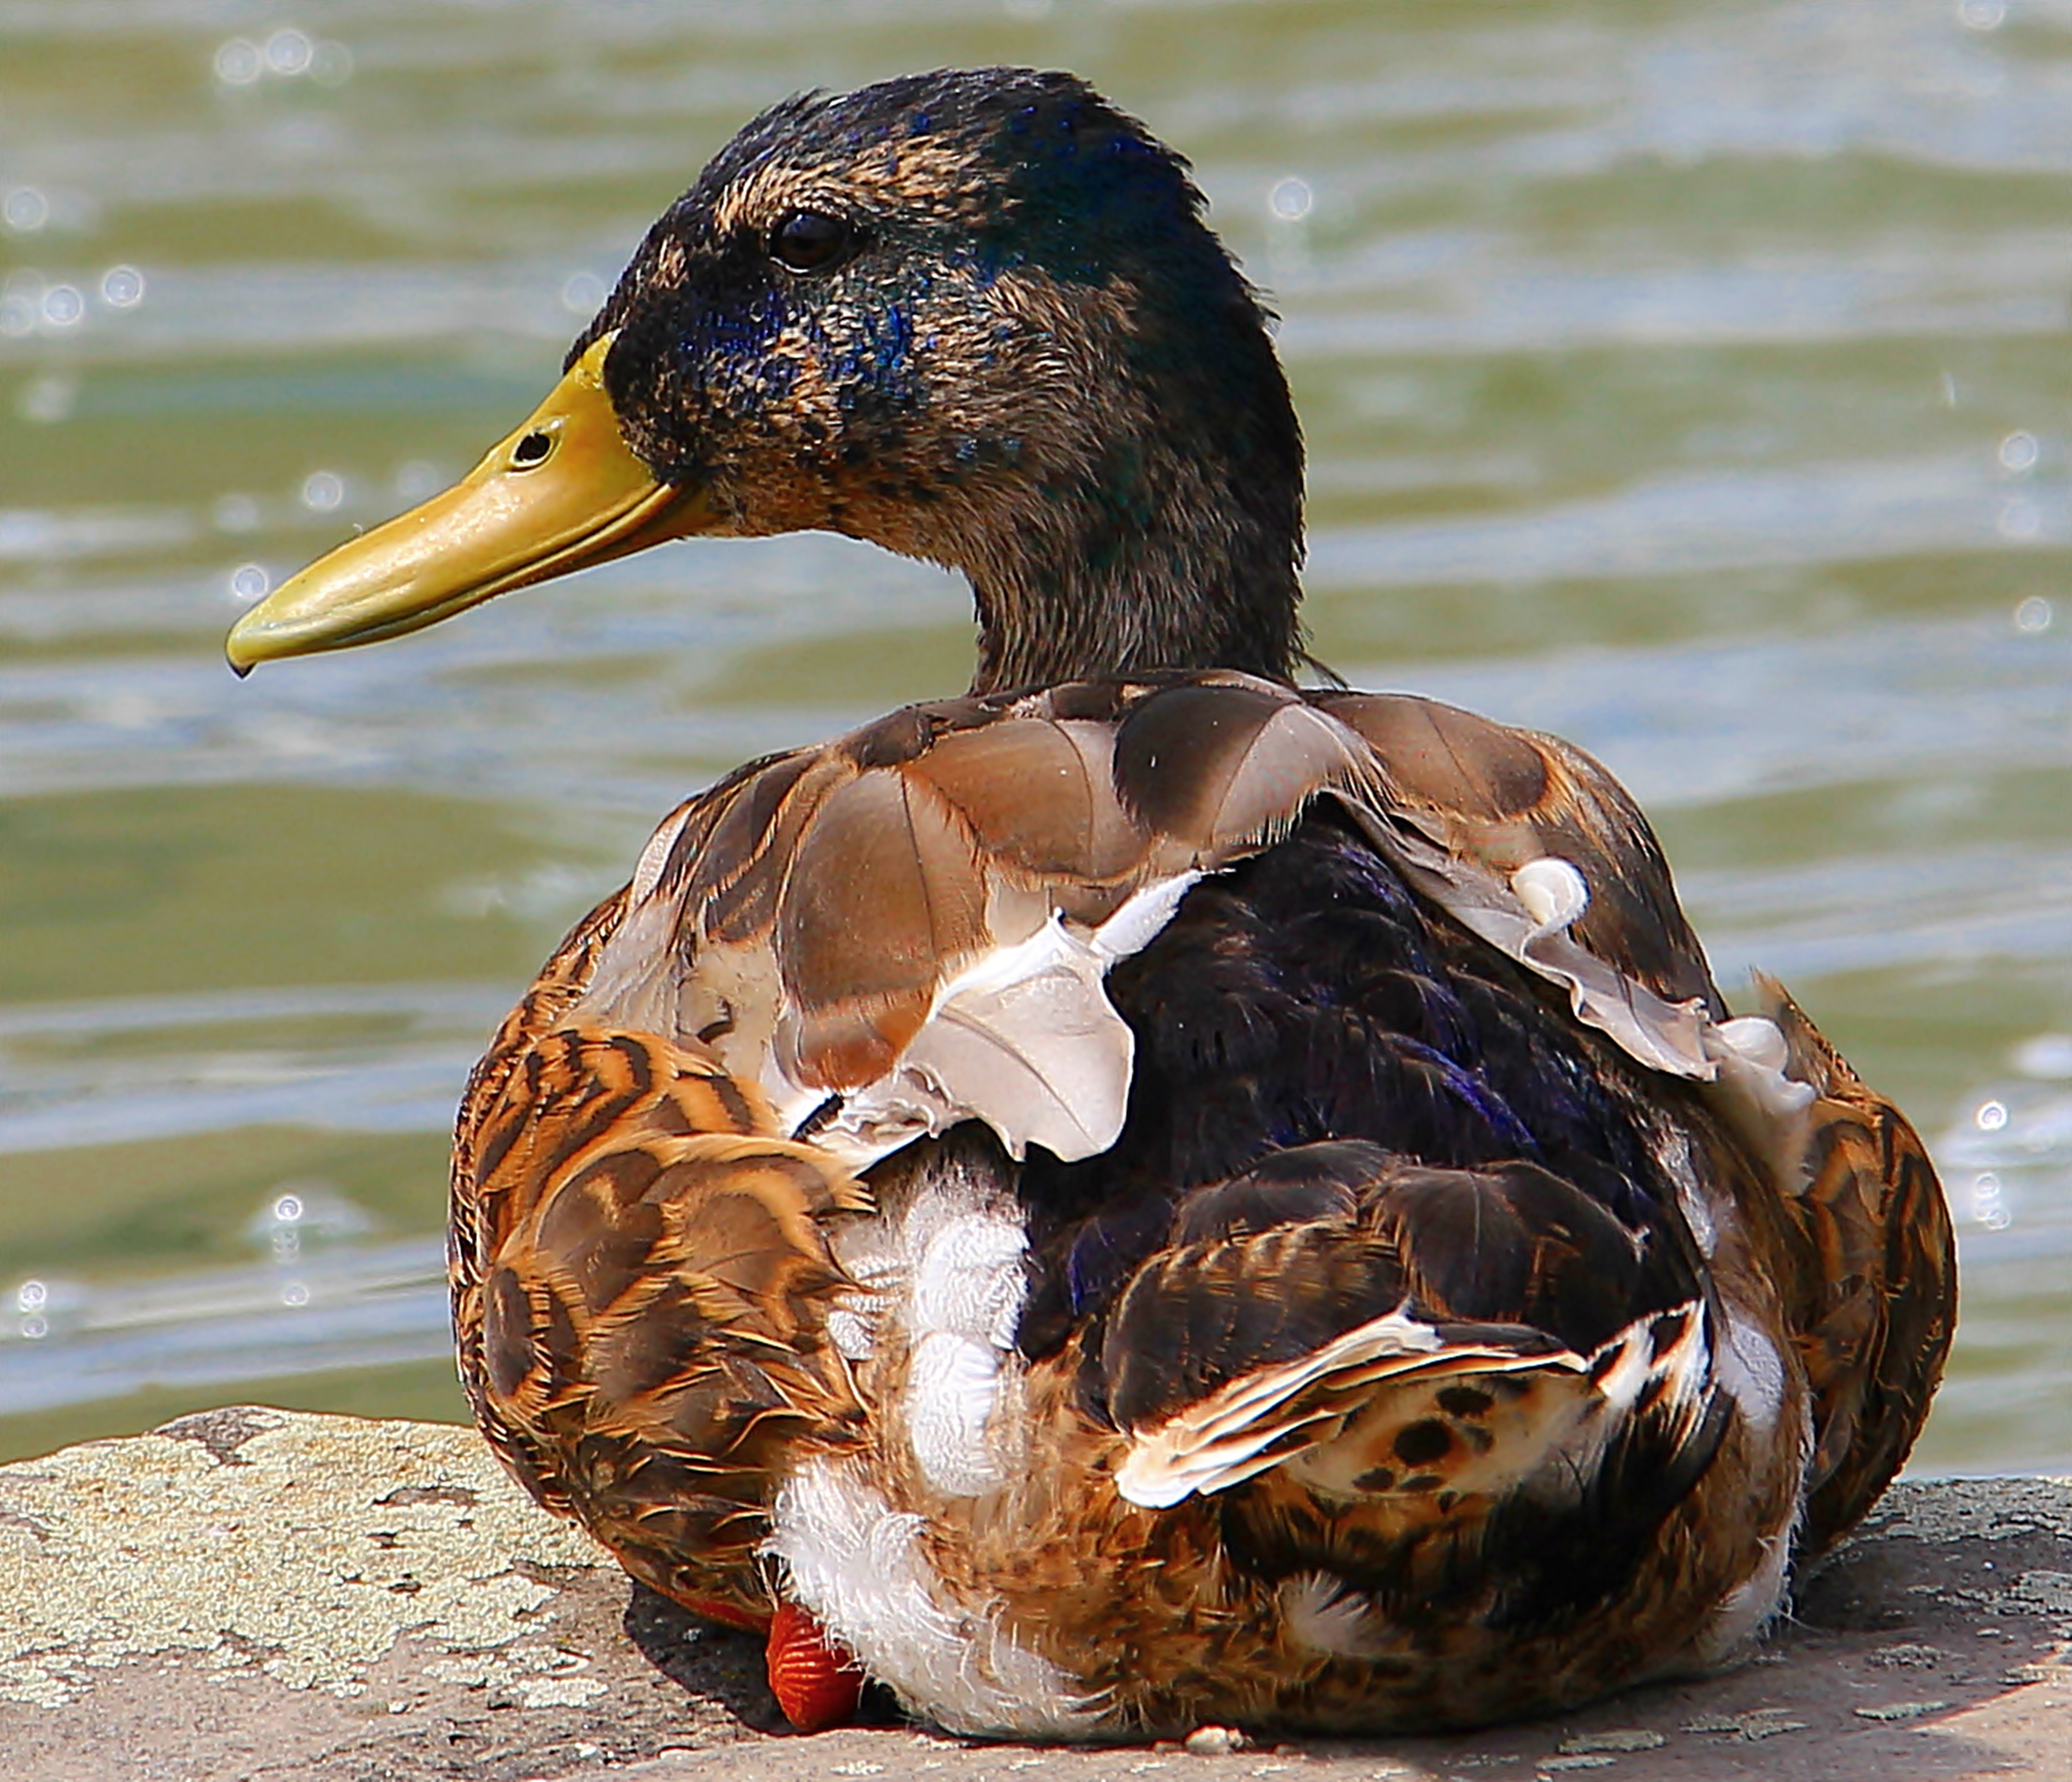
water, nature, bird, lake, animal, pond, wildlife, beak, sitting, colorful, feather, fauna, plumage, poultry, drake, duck, vertebrate, fountain, bill, waterfowl, waters, water bird, animal world, wildlife photography, spring dress, mallard, federtier, ducks geese and swans